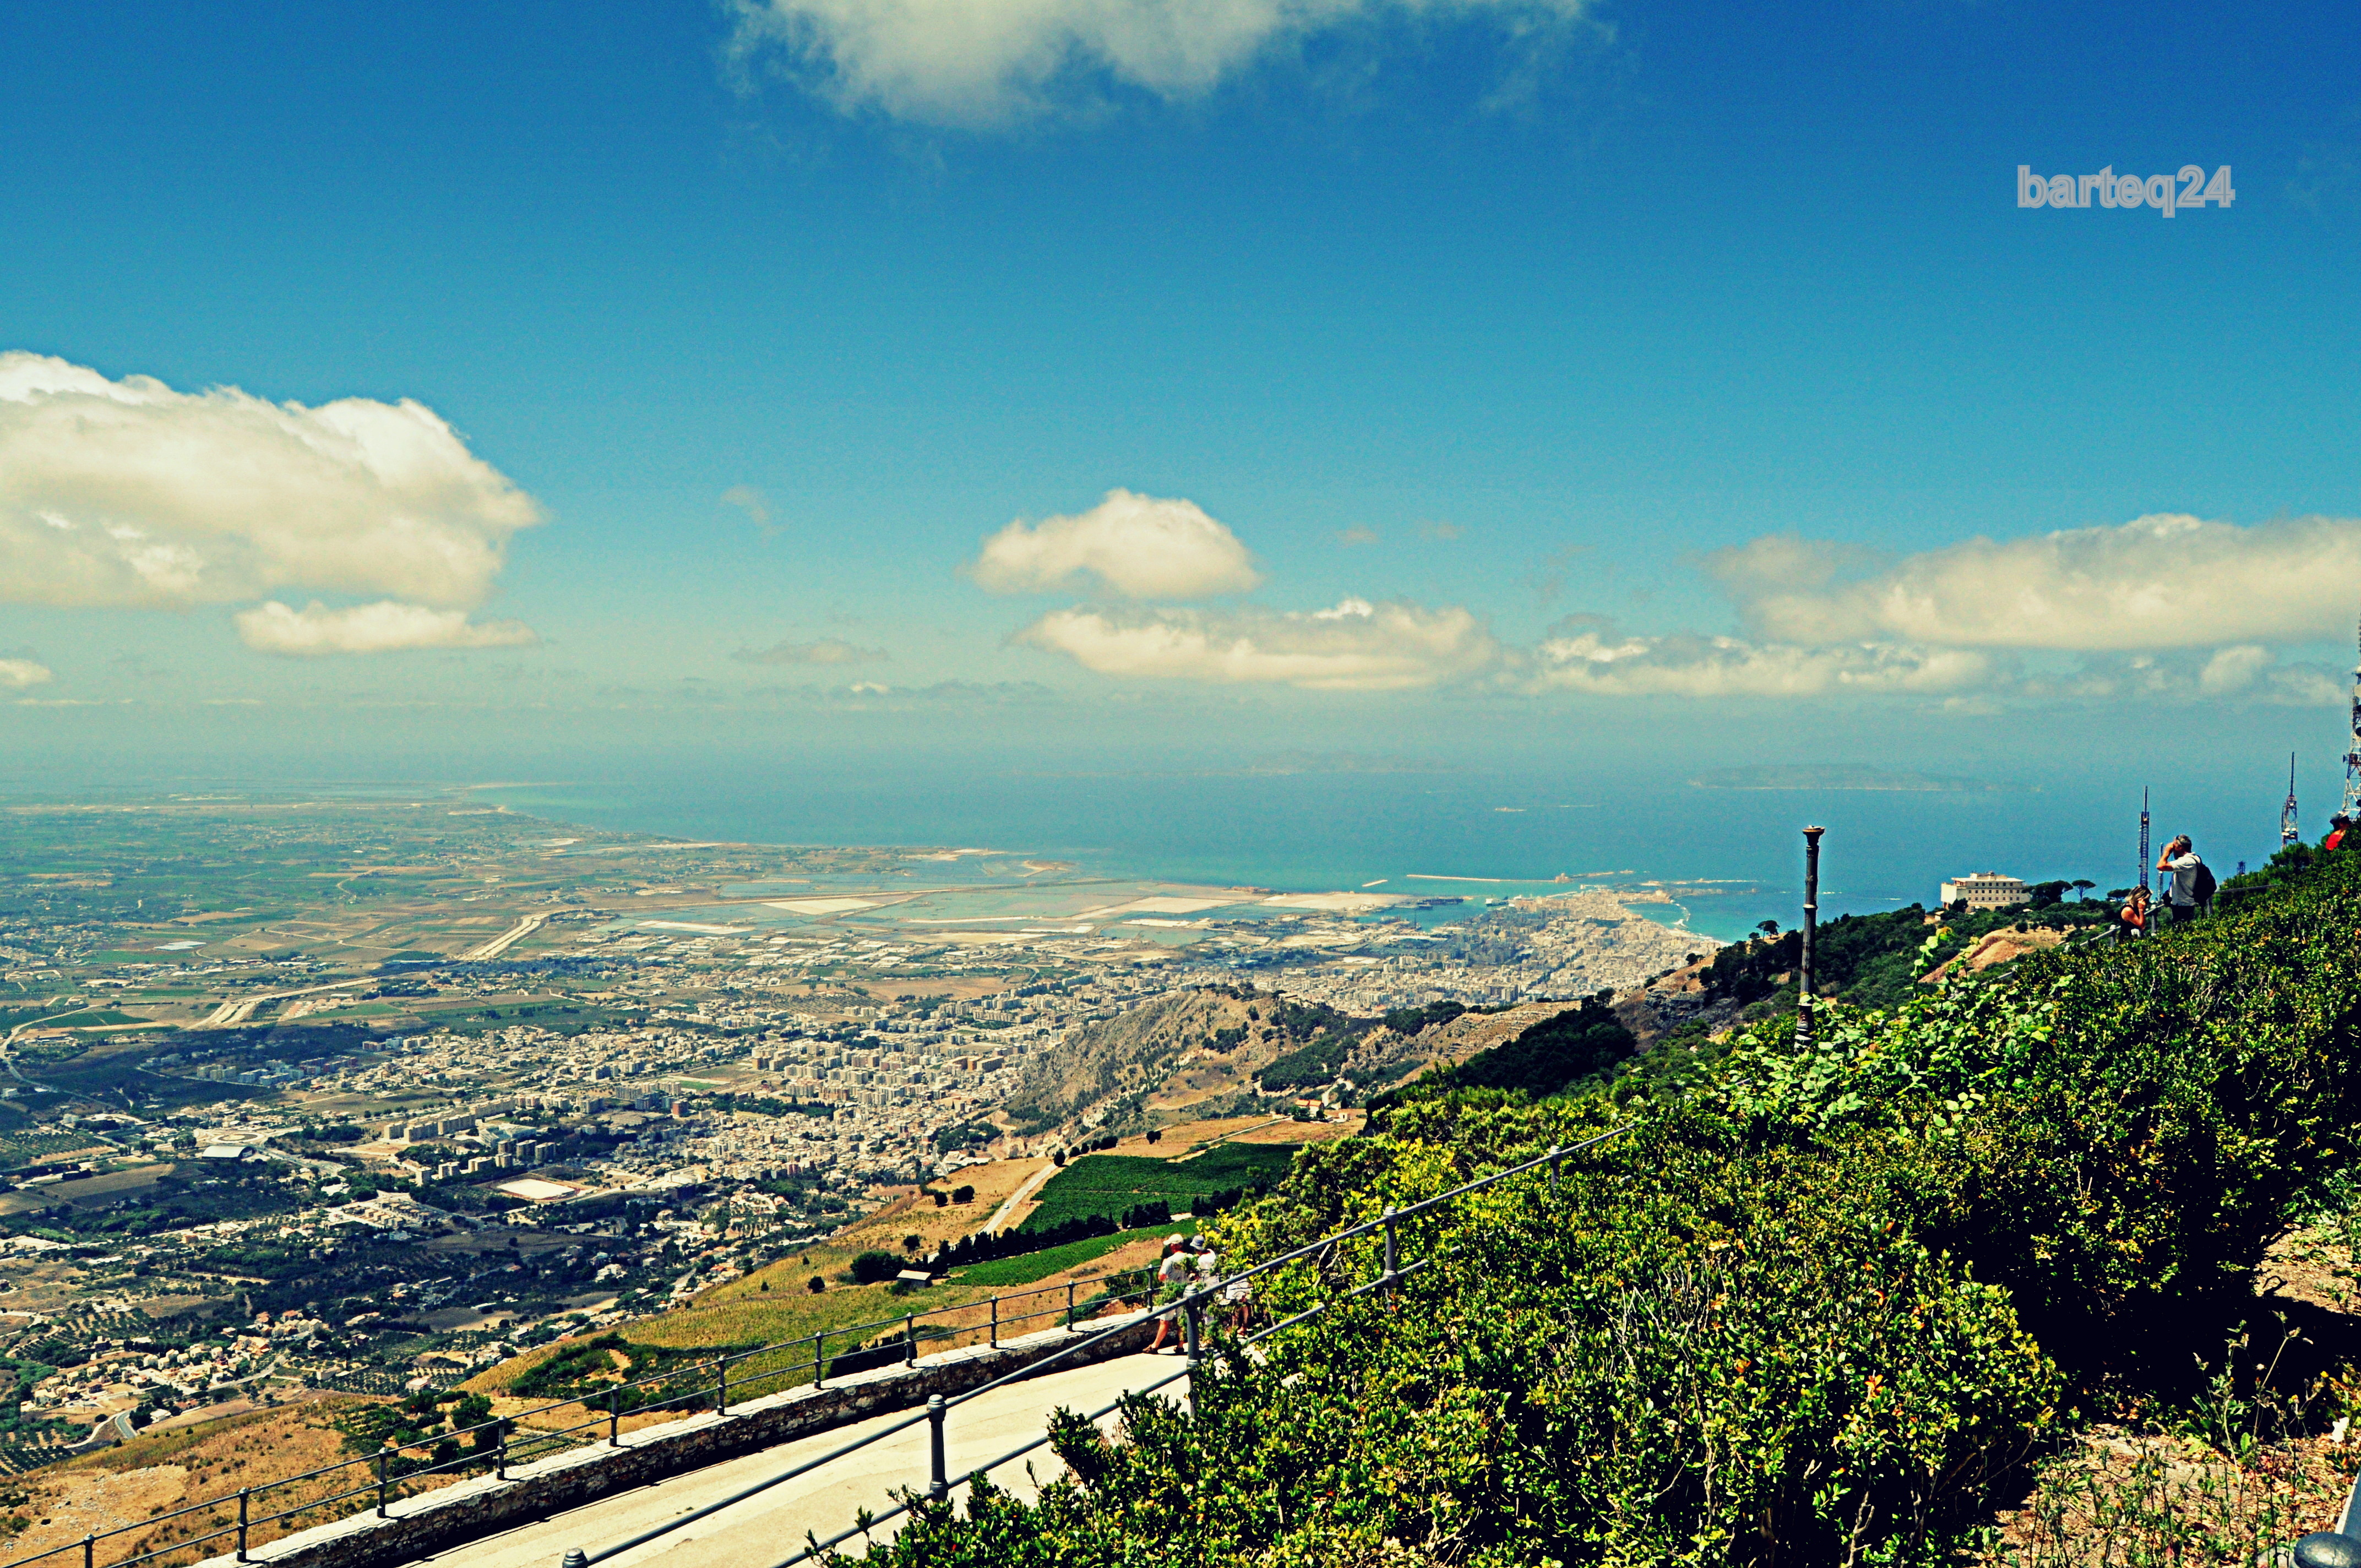
landscape, sea, coast, horizon, mountain, cloud, sky, field, sunlight, morning, hill, mountain range, cityscape, panorama, dusk, europe, italy, sicily, trapani, erice, rural area, aerial photography, atmosphere of earth, mountainous landforms